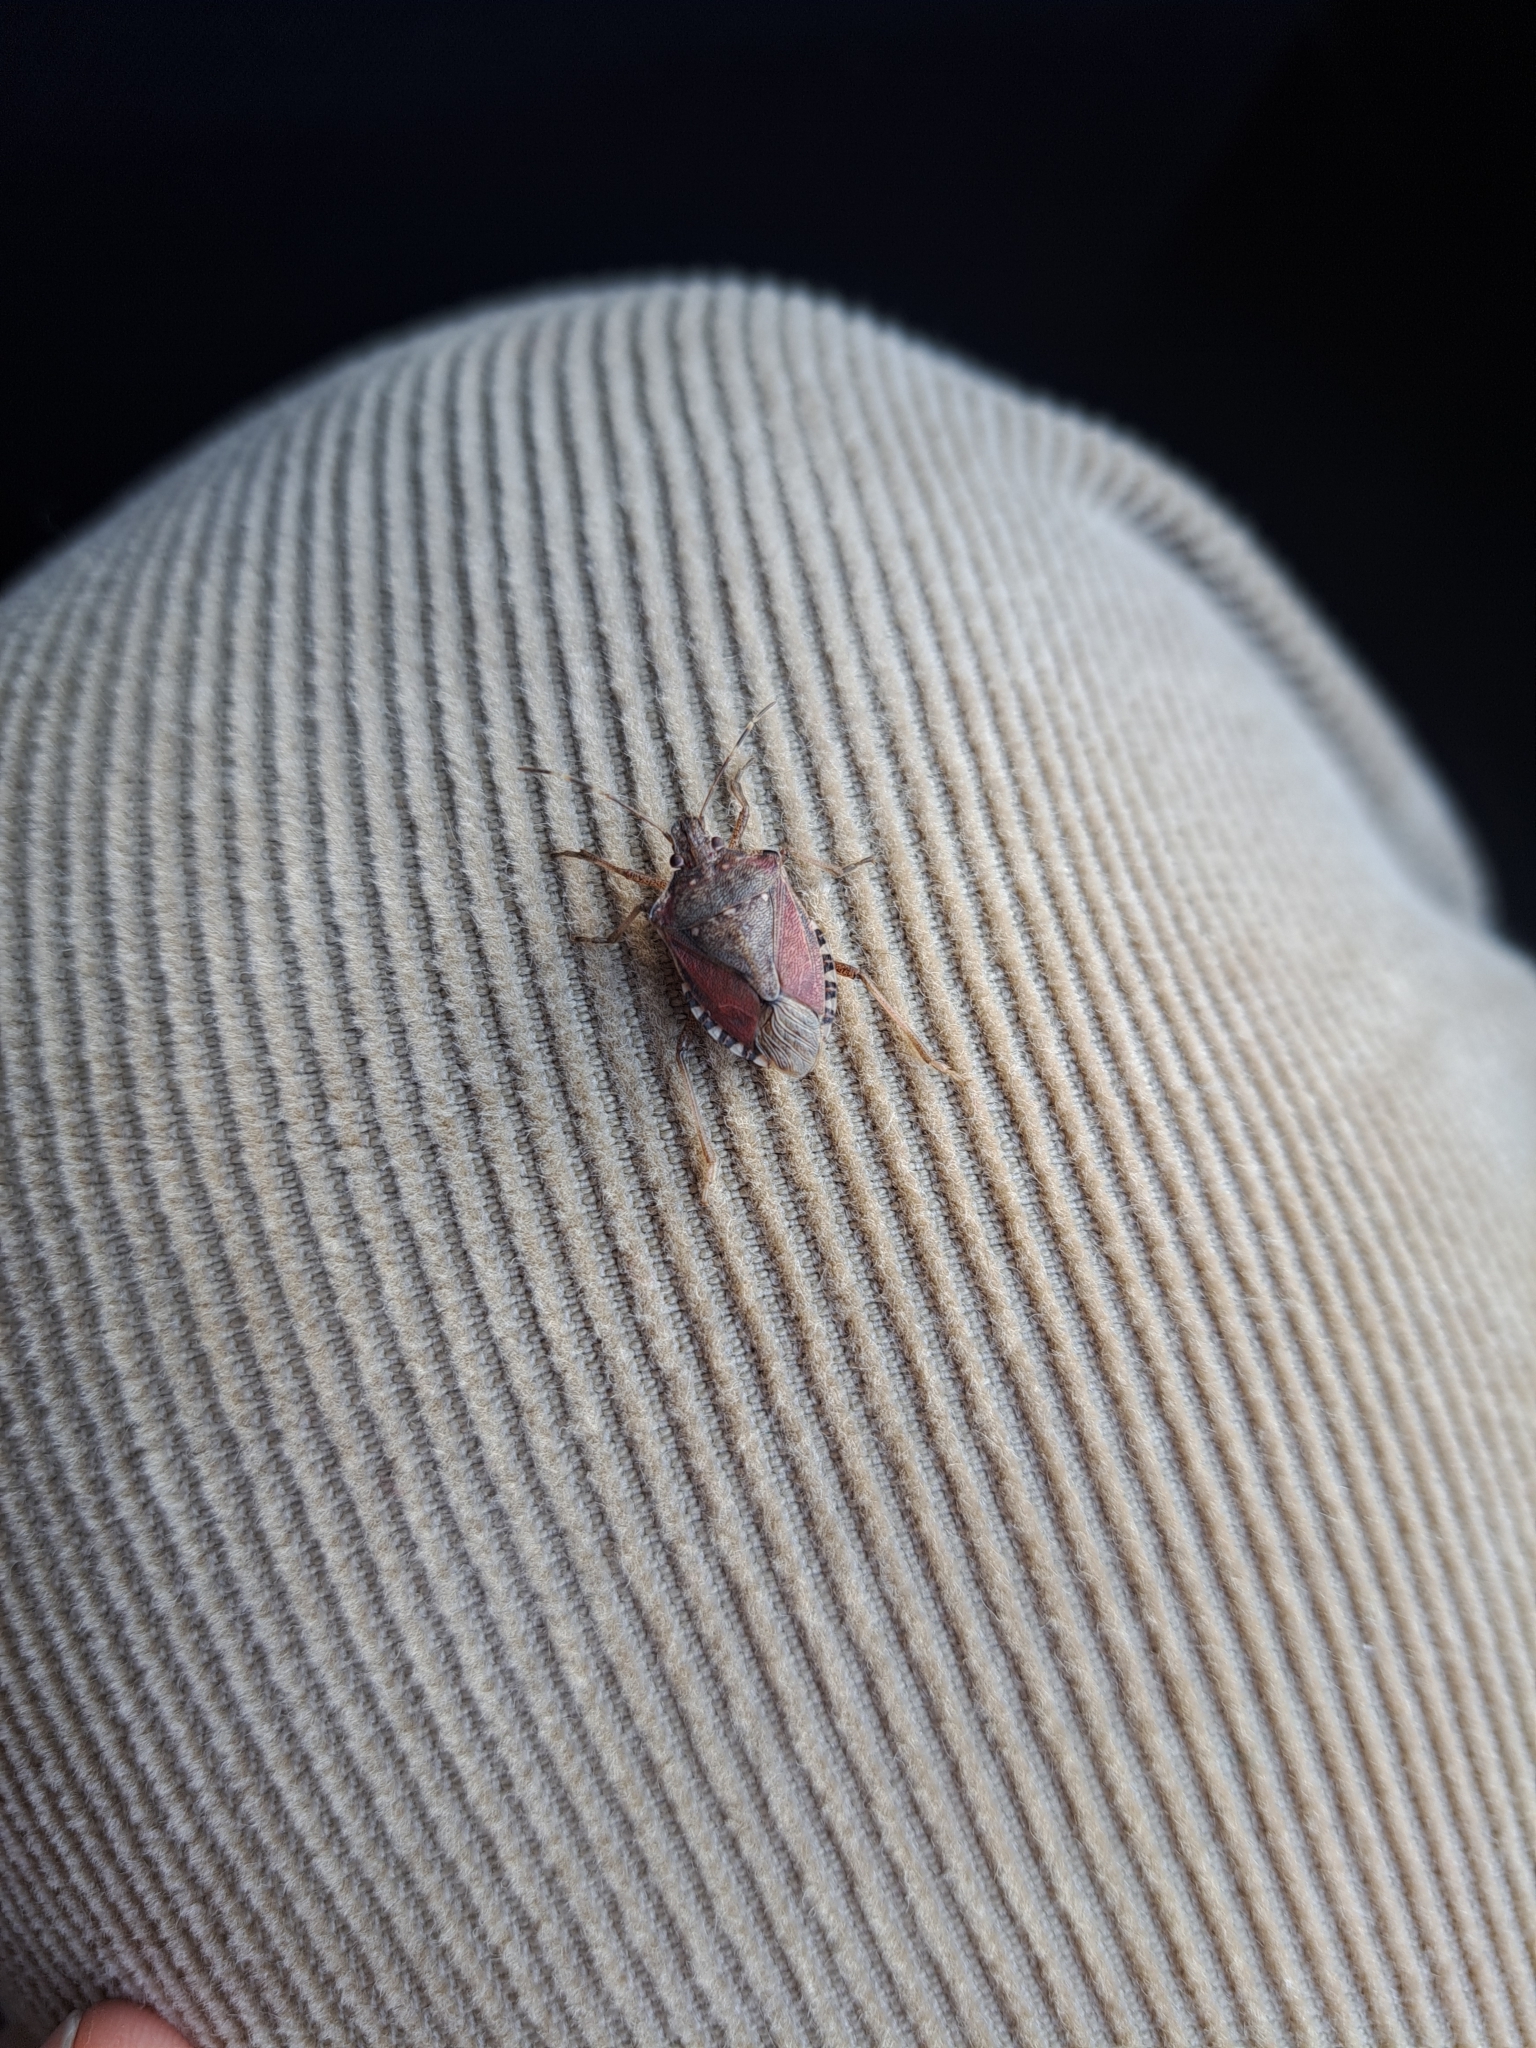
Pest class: stink_bug